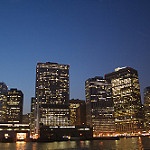
Scene: Outdoor